Fiat 131

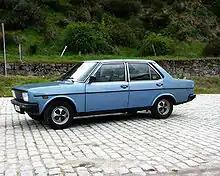
1980 SEAT 131, Salamanca, Spain

The SEAT 131 started its production in early 1975 in Barcelona with two versions initially offered: SEAT 131 L, featuring rectangular front lamps, 1,438 cc OHC engine and 4 speed gearbox and SEAT 131 E featuring four round headlamps, 1,592 cc DOHC engine and 5 speed gearbox. The range grew up in 1976 with the SEAT 131 Familiar, estate version offered with both engines. In 1977 the 131 Automatico (Automatic gearbox) was released and the following year a very short production of the SEAT 131 CLX 1800 was offered.